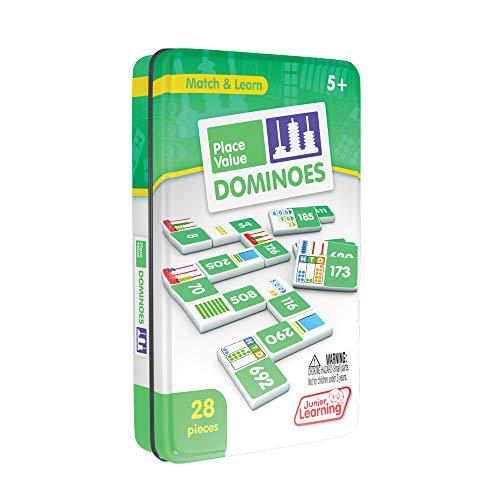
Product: Junior Learning Place Value Dominoes Educational Action Games
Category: Toys & Games | Learning & Education
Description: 28 piece set of dominoes to teach place value.
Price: $6.29
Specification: ProductDimensions:1.5x7.8x4.7inches|ItemWeight:0.8ounces|ShippingWeight:12.8ounces(Viewshippingratesandpolicies)|DomesticShipping:ItemcanbeshippedwithinU.S.|InternationalShipping:ThisitemcanbeshippedtoselectcountriesoutsideoftheU.S.LearnMore|ASIN:B077BZHCJS|Itemmodelnumber:JL489|Manufacturerrecommendedage:5-12years